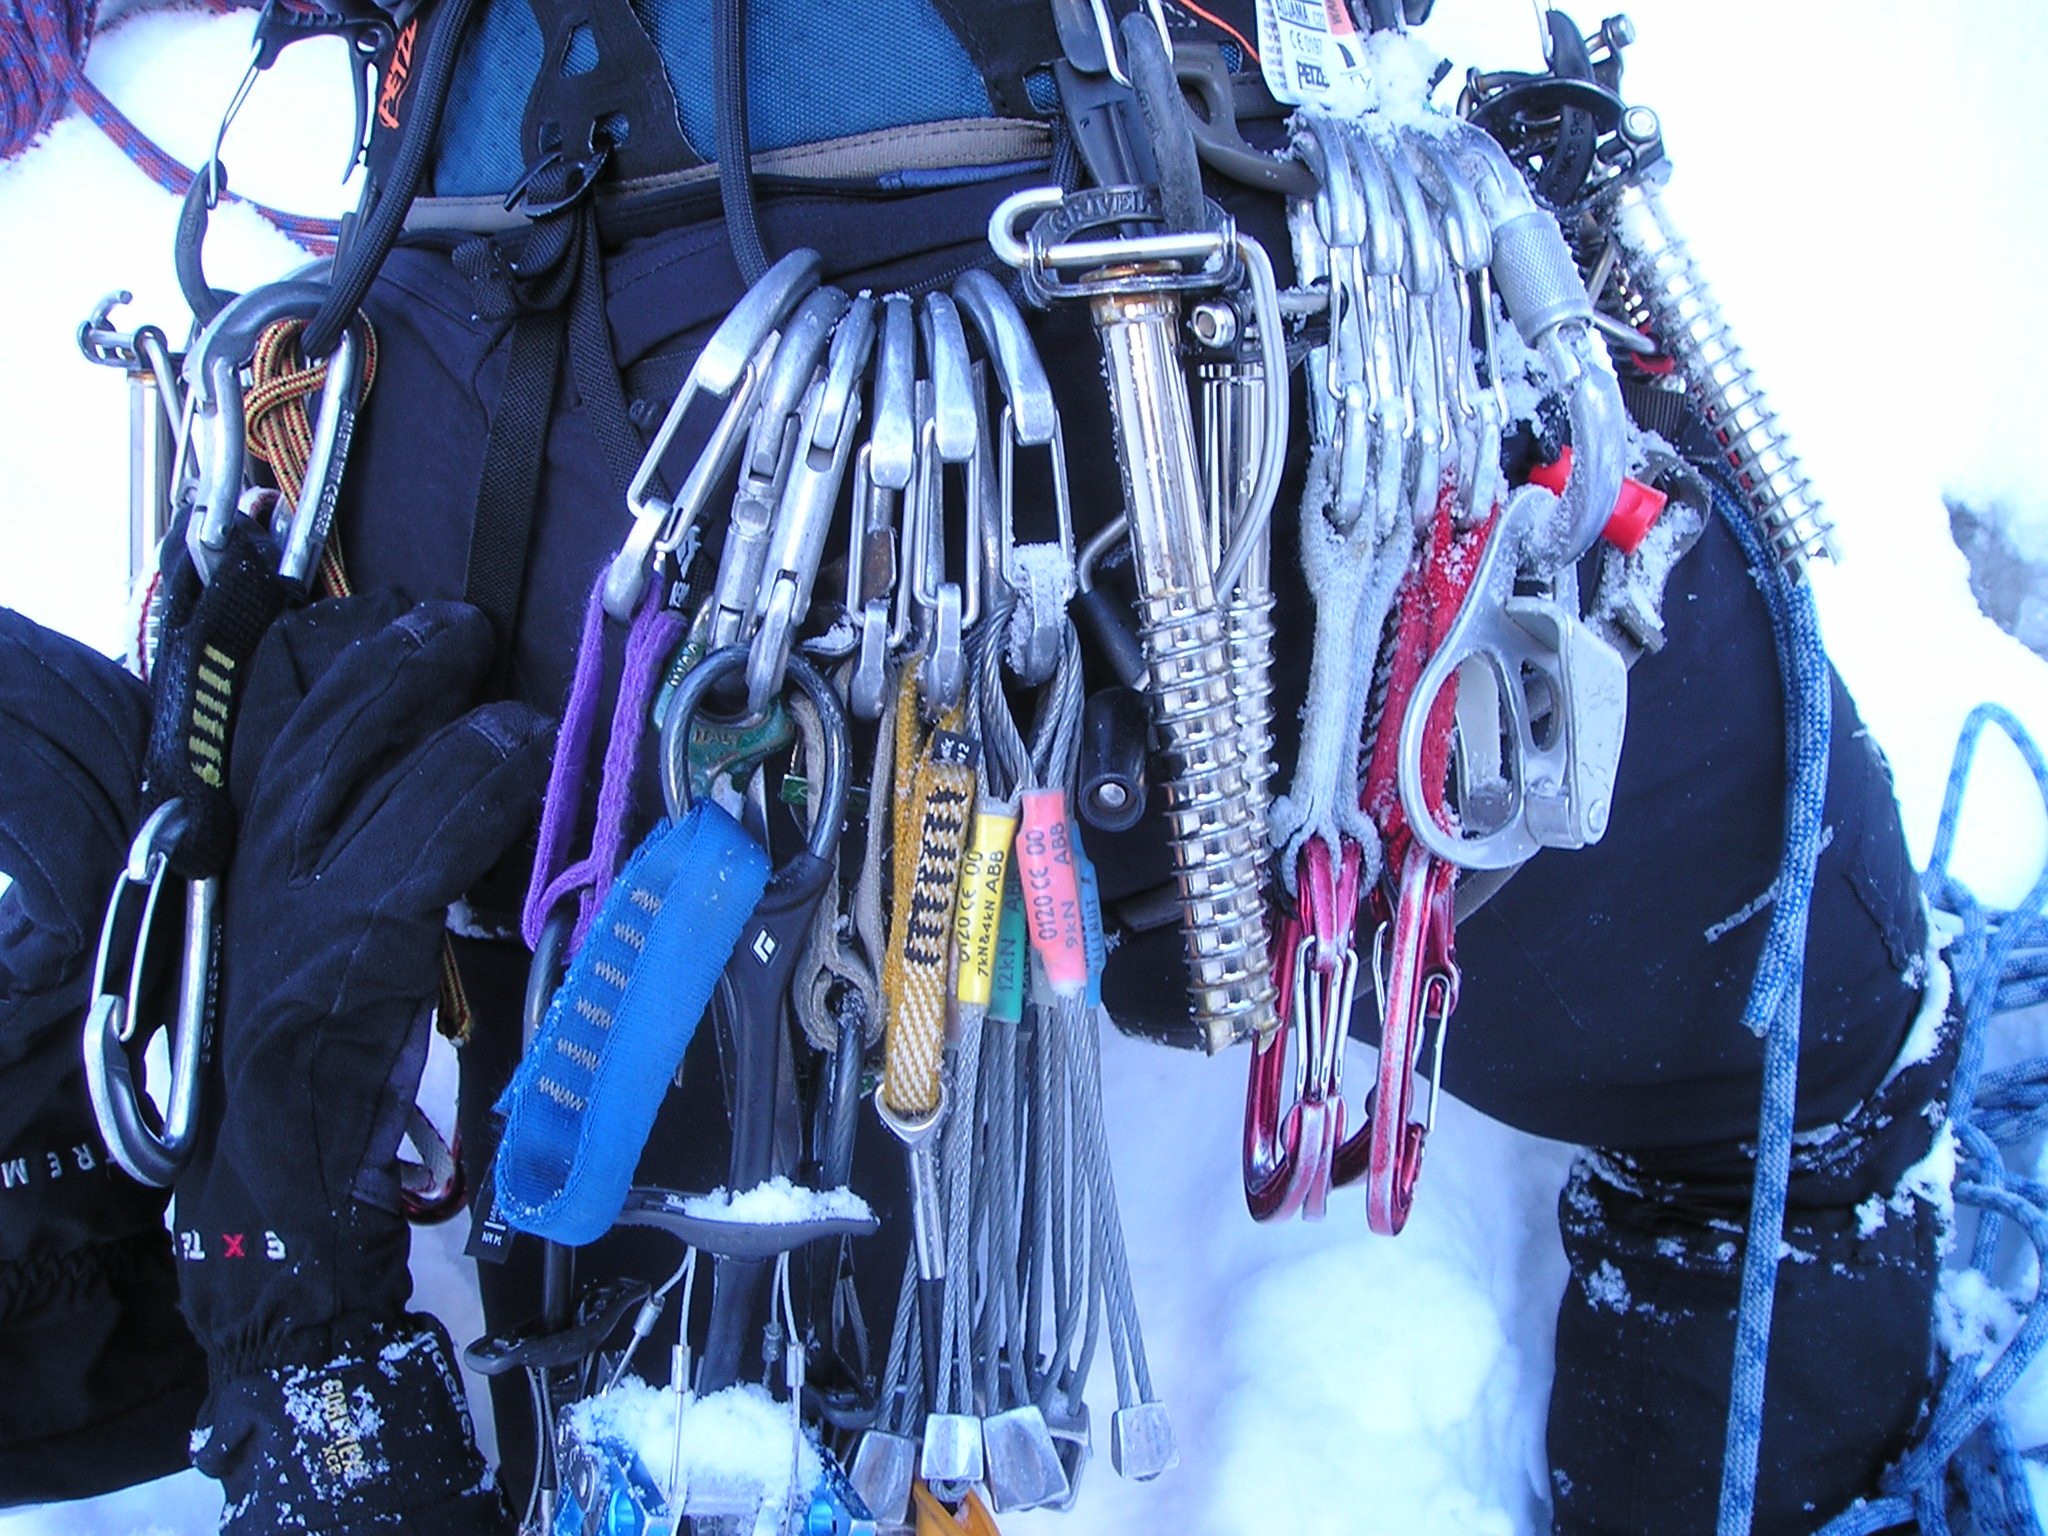
adventure, equipment, alpine, blue, climb, friends, quickdraw, carbine, alpinism, bergsport, ice climbing, mobile security, ice protection, chocks